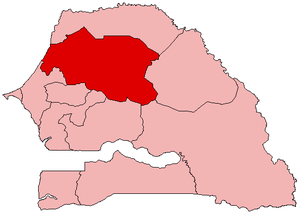
Carte de la région de Louga, Sénégal.